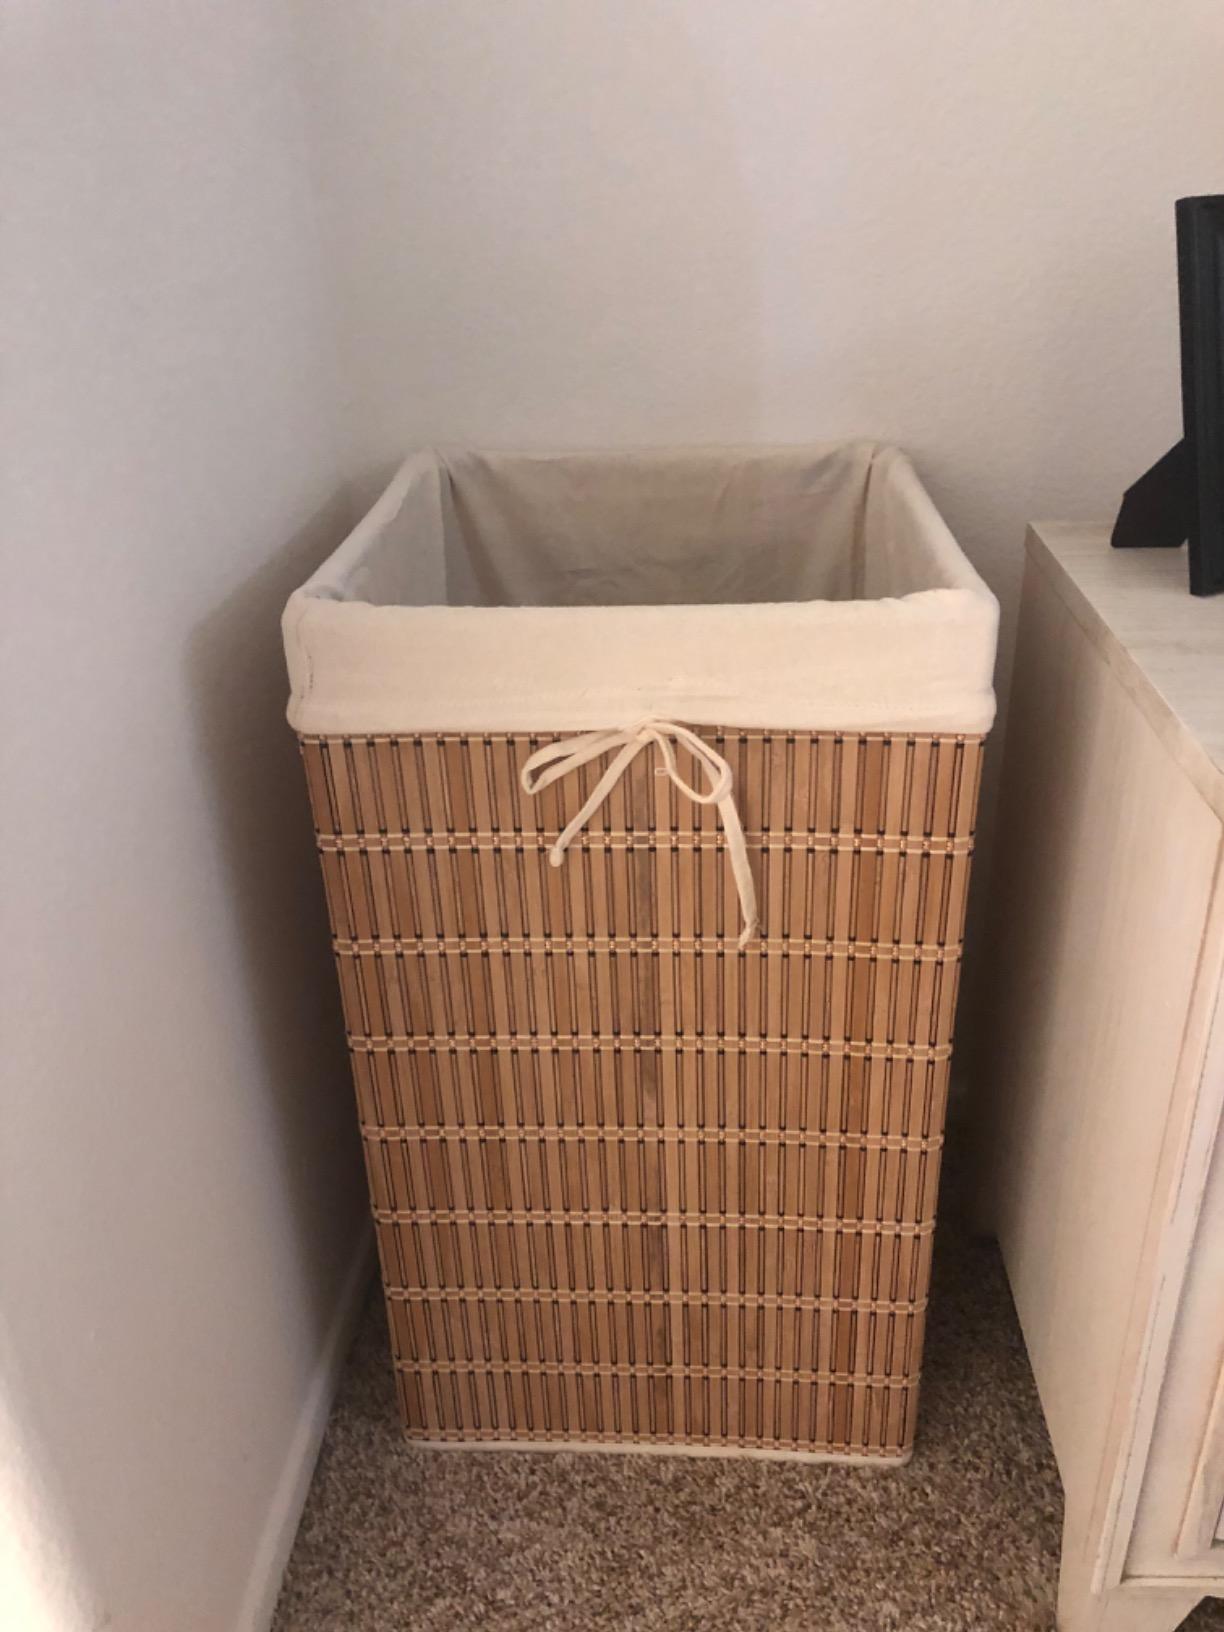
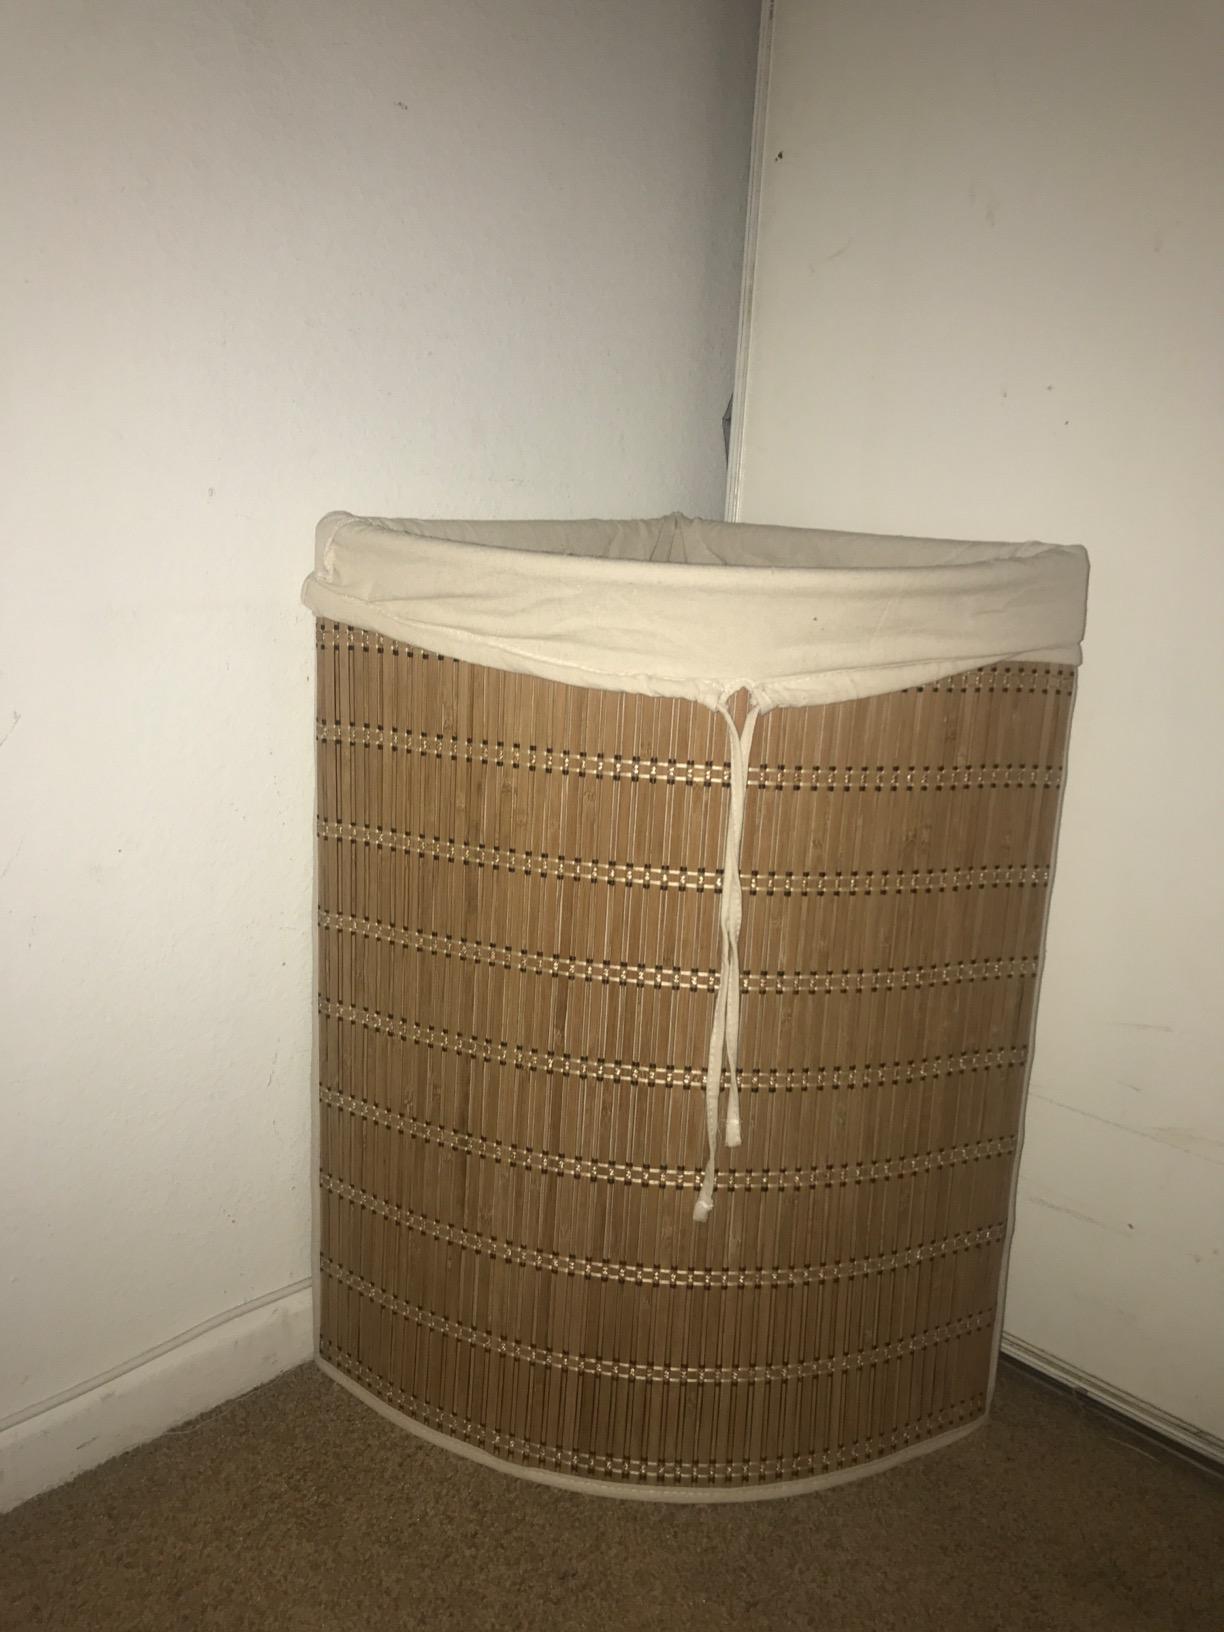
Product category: items_hamper
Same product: no